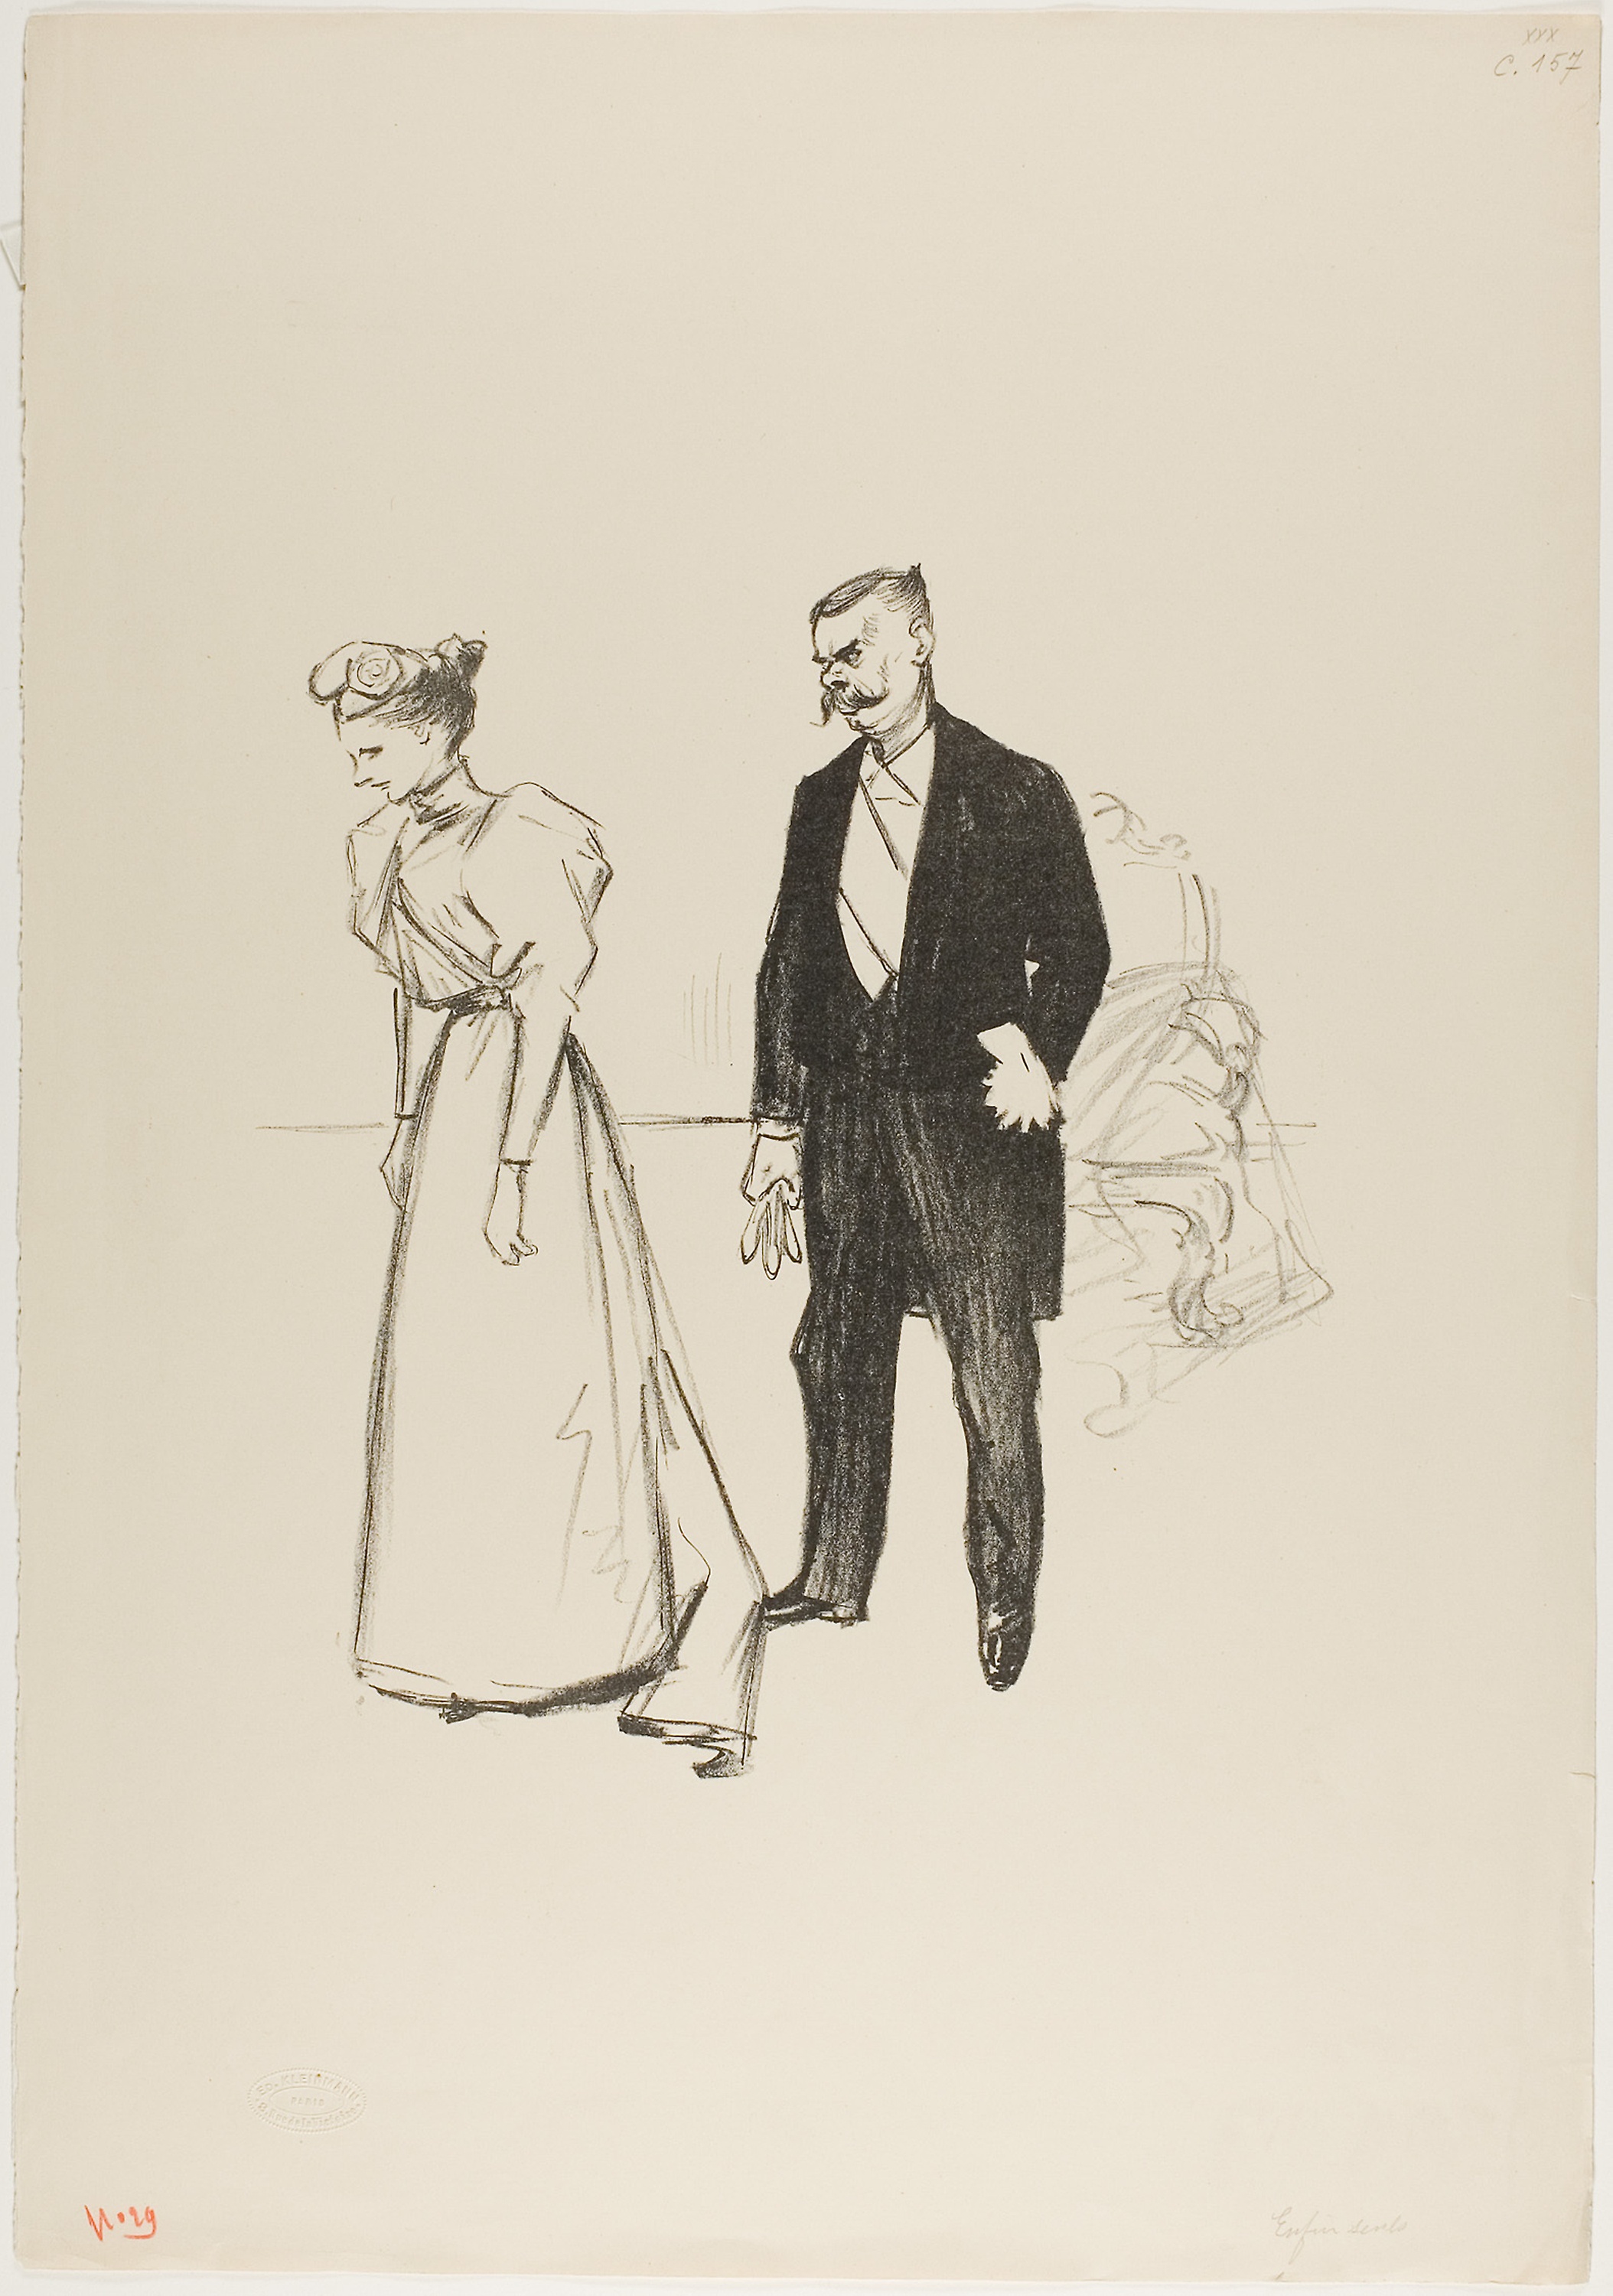
gentleman, standing, drawing, costume design, design, art, illustration, artwork, fashion illustration, paper, sketch, black and white, fashion design, vintage clothing